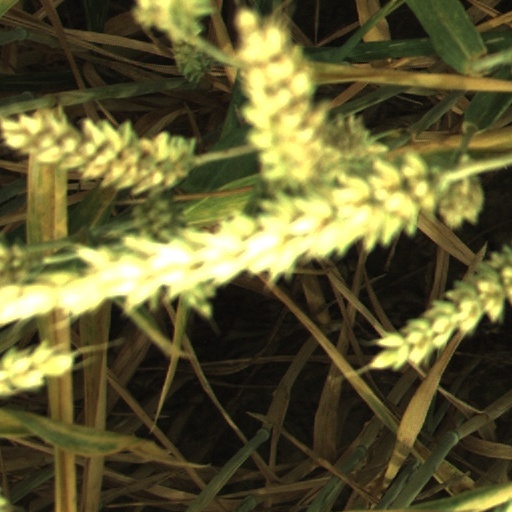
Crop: wheat